Rega Planar 3

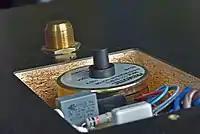
motor and bearing of a Planar 3 viewed from underside

The turntable has been through five principal guises: (1977–2000) (2016-), (2000–2007), (2007–2012), (2012–2016) and Planar 3(P3) (2016-2023 and counting) – this latter supplemented by the P3 50th Anniversary model of 2023. The first Rega turntable, the Planet, was launched in 1975. This was followed by the launch in June 1977 of the . The turntable established itself as a "threshold" or entry-level for high quality turntables. It became hugely popular and is one of the most well-known turntables ever produced. A might take centre place in the system of many audiophiles as a "serious turntable" until they could afford the coveted Linn Sondek LP12. It became a reference for simplicity and value, confirming Britain as an important player in the specialist hi-fi industry.